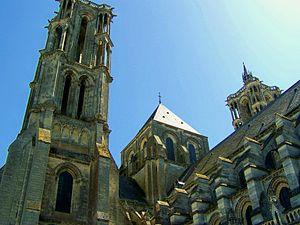
La tour lanterne et les tours nord et sud des transepts.